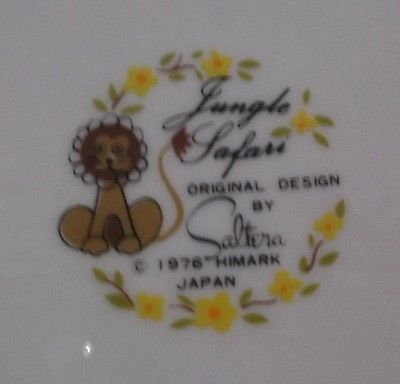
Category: mug